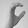
ASL letter: C